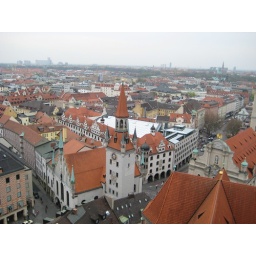
building in center of photo is a teddy bear museum/store